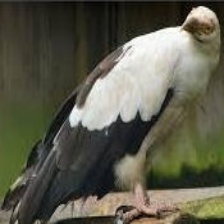
Species: PALM NUT VULTURE
Scientific name: GYPOHIERAX ANGOLENSIS
ImageNet parent category: vulture